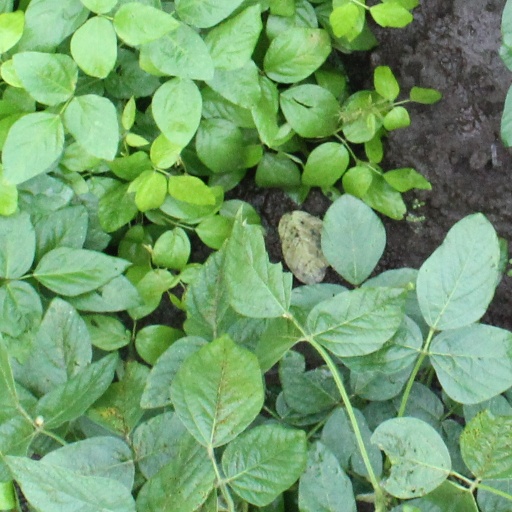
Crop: soybean